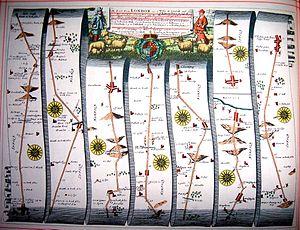
Carte de 1675 provenant du Britannia Atlas de John Ogilby
John Ogilby était un traducteur, impresario et cartographe écossais. Il est célèbre pour son Britannia Atlas de 1675, l'un des premiers atlas routiers anglais qui fixa les standards du genre.